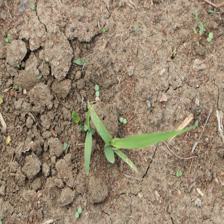
Label: Sorghum